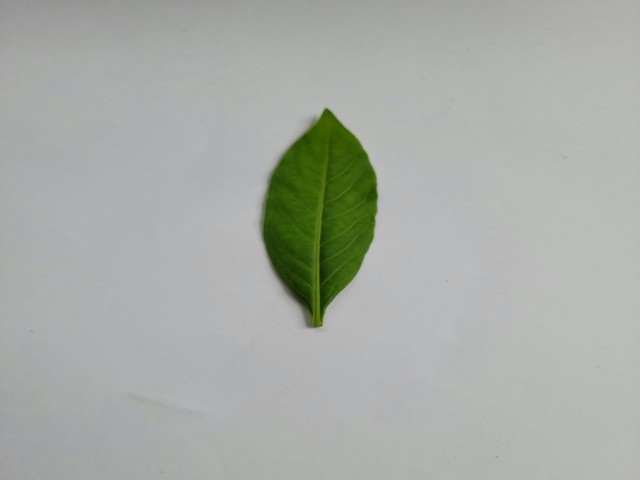
Plant: sarpagandha